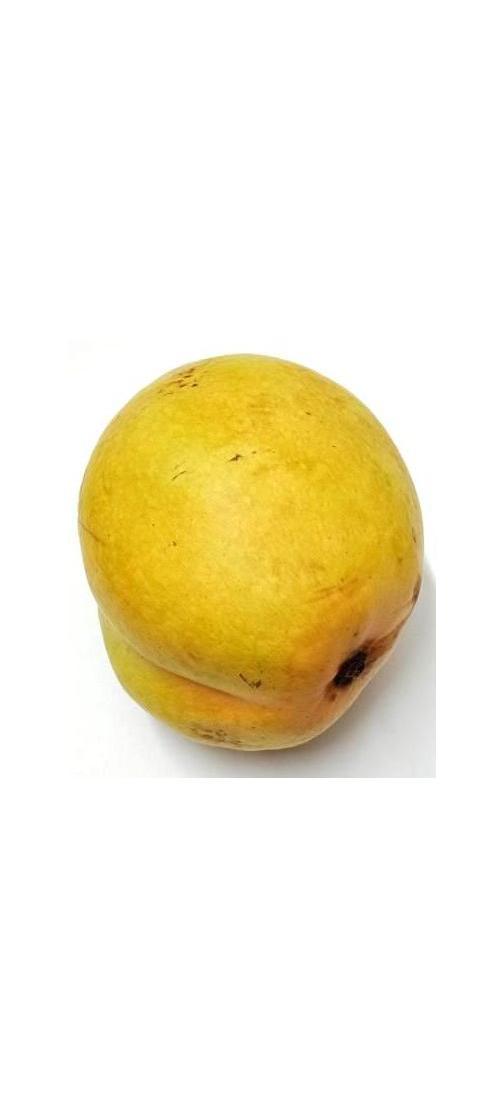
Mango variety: Bari-11